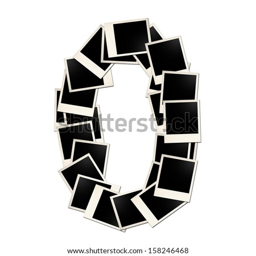
the numbers of the photos on a white background